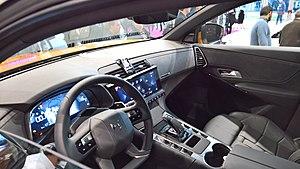
DS Automobiles est une marque automobile du segment premium du groupe français PSA. À l'origine, la Ligne DS était une famille haut de gamme de la marque Citroën de 2009 à 2014, puis elle est devenue une marque à part entière après cinq années d'existence en juin 2014. La première présentation officielle de la marque DS Automobiles a lieu le 3 mars 2015 au salon de Genève. Son nom fait référence à la Citroën DS, un ancien modèle haut de gamme de Citroën commercialisé entre 1955 et 1975.
La 7 Crossback est le deuxième SUV familial premium du constructeur automobile français DS Automobiles, après la DS 6 vendue en Chine. Présentée en février 2017, elle est commercialisé à partir de janvier 2018. La DS 7 Crossback inaugure de nombreuses technologies du Groupe PSA, un nouveau style et un nouveau positionnement pour DS Automobiles.